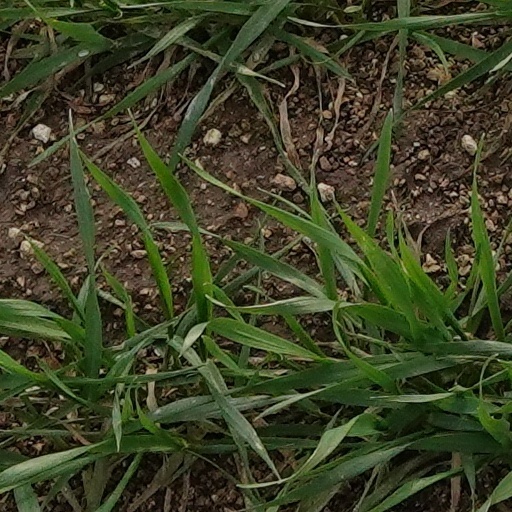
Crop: wheat